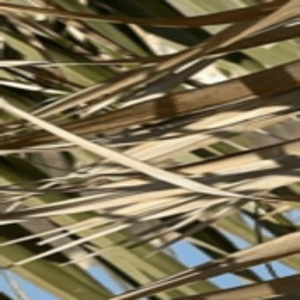
Label: Manganese Deficiency